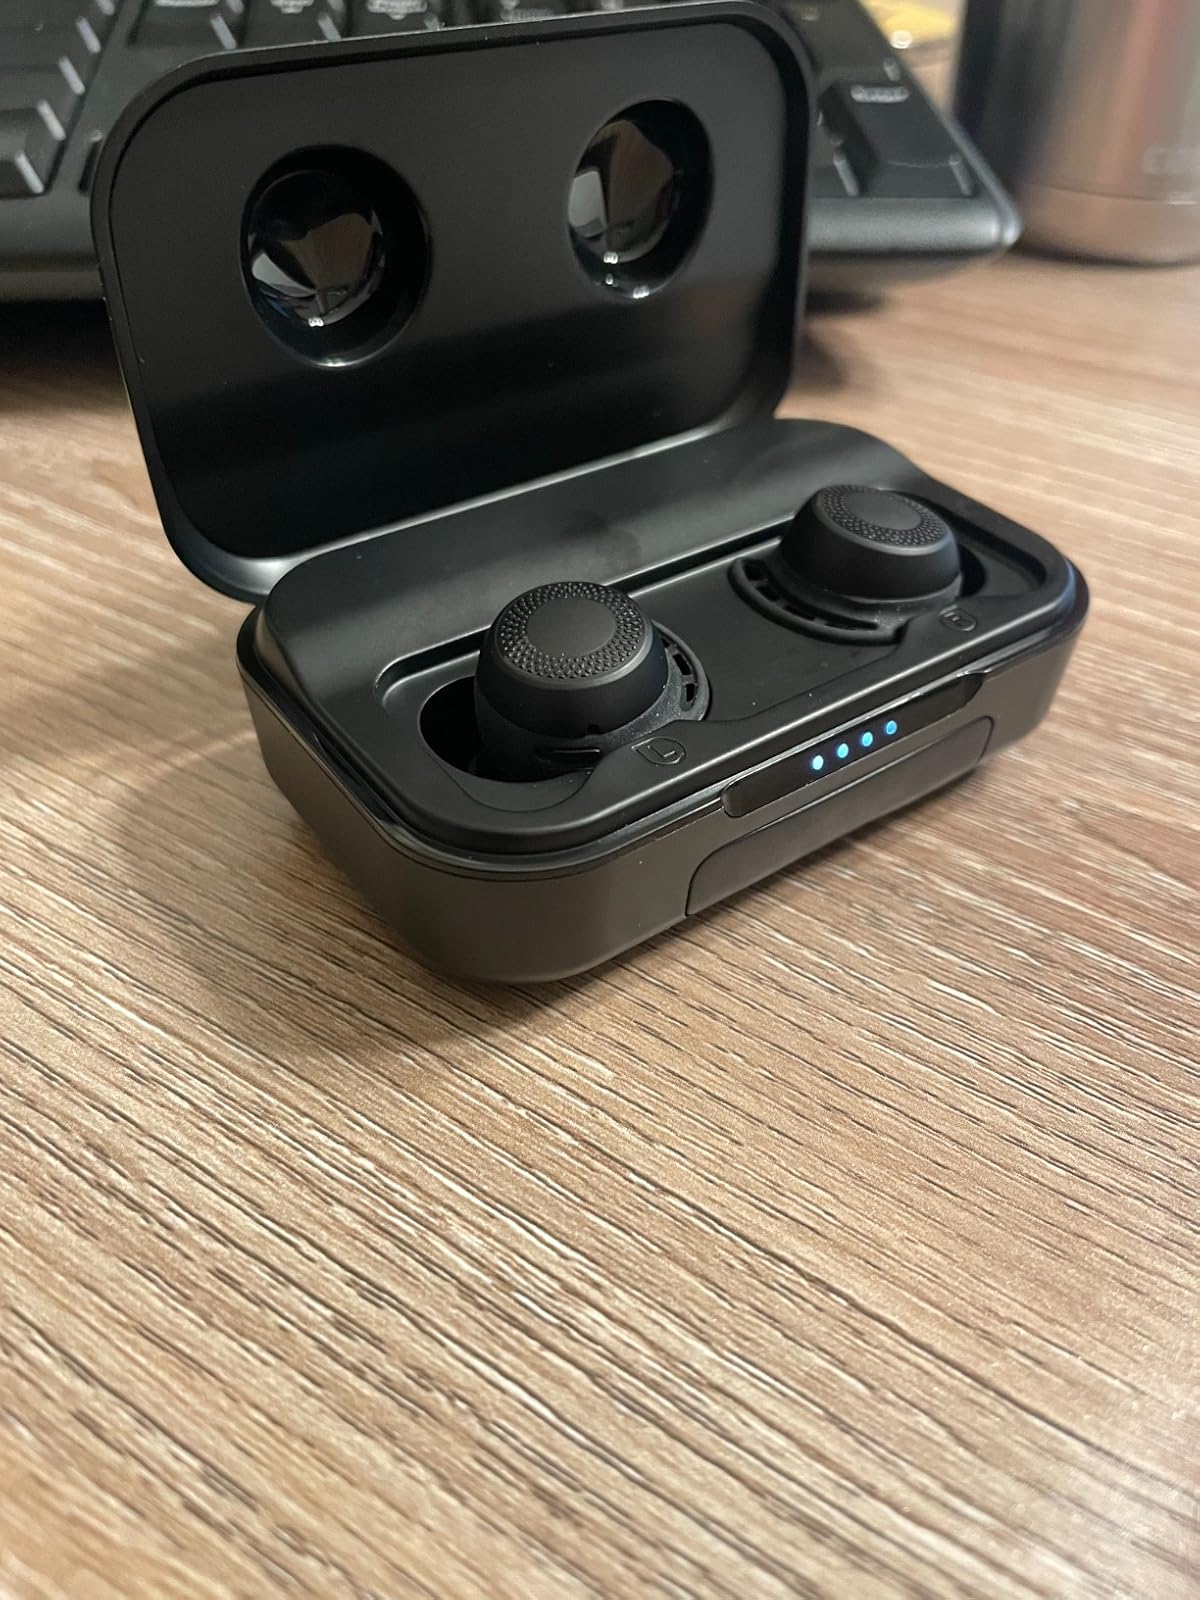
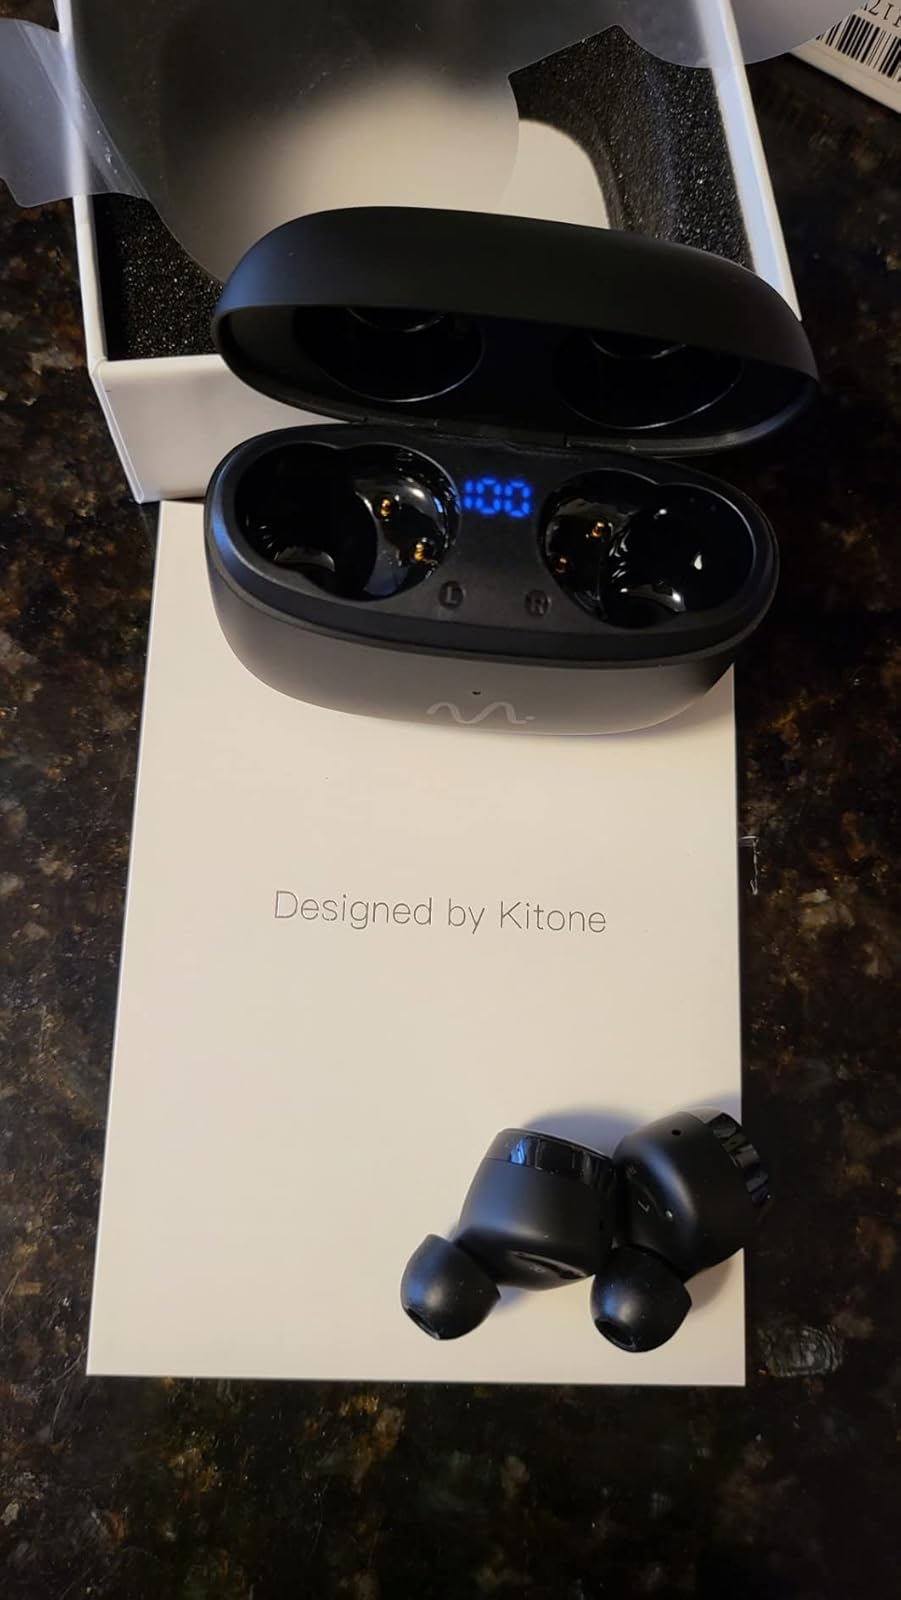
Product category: earbuds
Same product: no